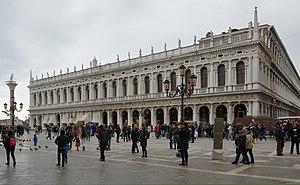
Devant la Biblioteca Marciana et les Procuratie à Venise.
L'architecture de la Renaissance vénitienne commence un peu plus tard qu'à Florence, pas vraiment avant les années 1480. Tout au long de la période, elle fait surtout appel à des architectes provenant d'autres régions de l'Italie. La ville était très riche à cette époque et sujette aux incendies, de sorte que la plupart du temps, il y avait beaucoup de constructions et, au moins, les façades des bâtiments vénitiens étaient souvent particulièrement luxueusement ornées.